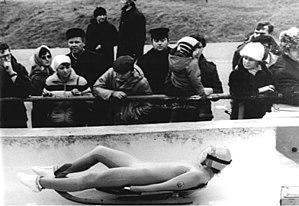
Les Jeux olympiques d'hiver de 1984, officiellement connus comme les XIVᵉˢ Jeux olympiques d'hiver, ont lieu à Sarajevo dans la République socialiste de Bosnie-Herzégovine en Yougoslavie du 8 au 19 février 1984. La ville obtient l'organisation de cette compétition lors de sa première candidature en s'imposant face à Göteborg en Suède et Sapporo au Japon. C'est la première fois que les Jeux d'hiver se tiennent dans un pays communiste. Les épreuves se déroulent à Sarajevo et dans des stations des Alpes dinariques situées à moins de 25 kilomètres de la ville. Au début des Jeux, le programme sportif est perturbé à cause des mauvaises conditions météorologiques et les courses de ski alpin commencent avec quatre jours de retard.